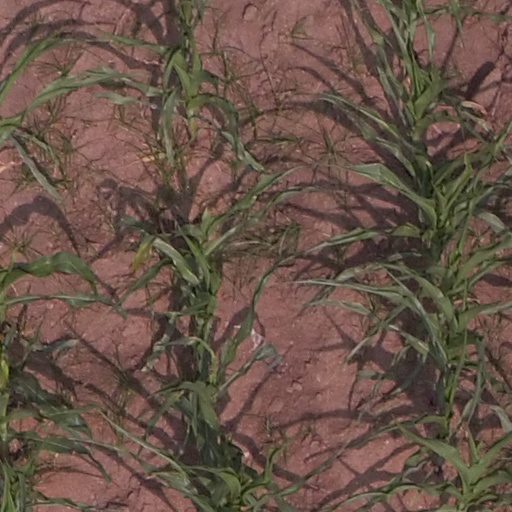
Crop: maize; corn